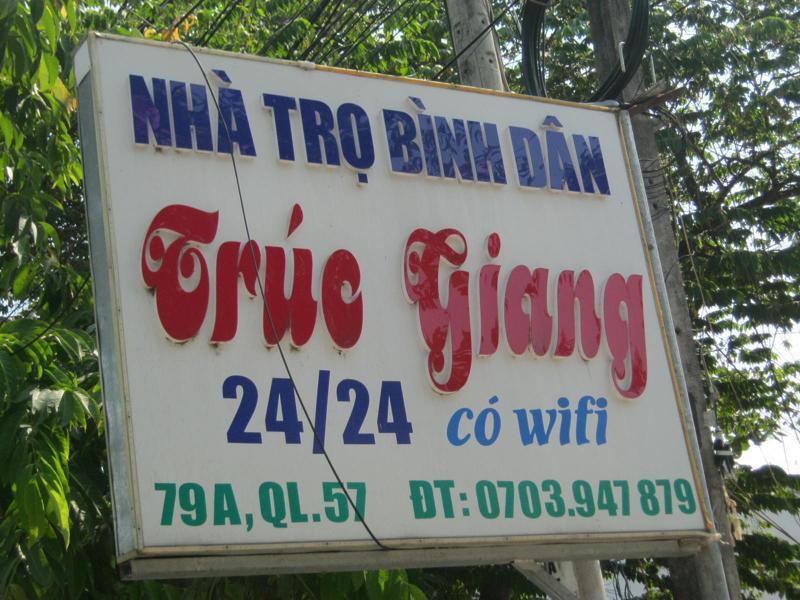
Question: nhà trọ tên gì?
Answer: tên trúc giang